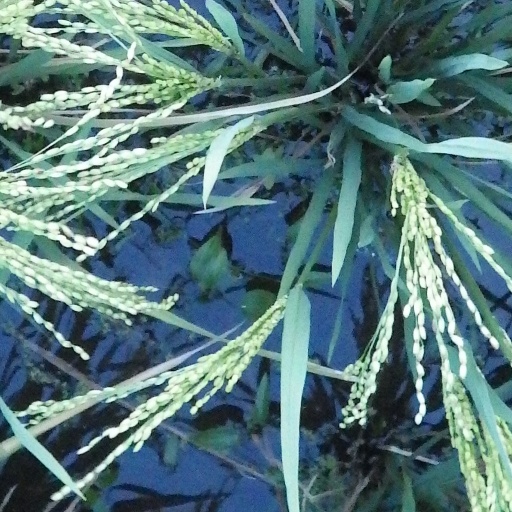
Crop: rice